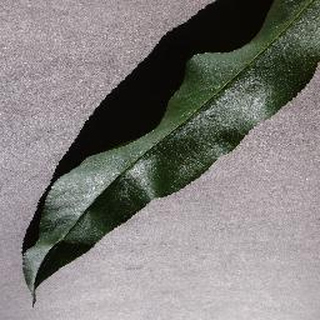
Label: healthy_peach